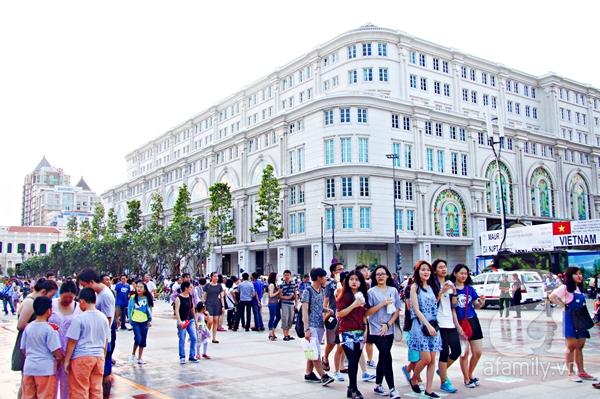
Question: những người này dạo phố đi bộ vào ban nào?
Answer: những người này dạo phố đi bộ vào ban ngày